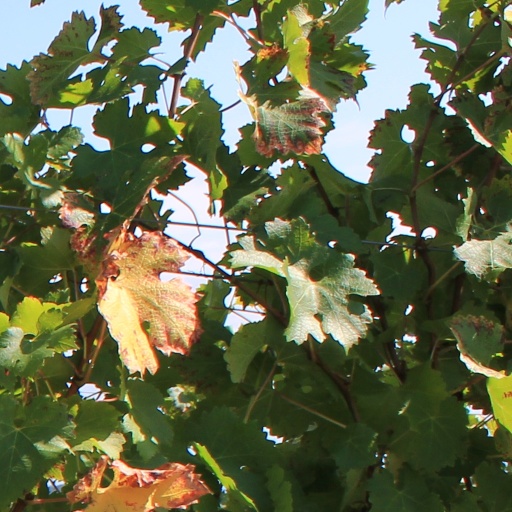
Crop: grape